Collared flycatcher

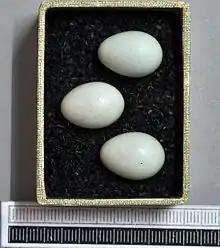
Eggs, Collection Museum Wiesbaden

Non-breeding males, females and juveniles have the black replaced by a pale brown, and may be very difficult to distinguish from other "Ficedula" flycatchers, particularly the European pied flycatcher ("F. hypoleuca") and the semicollared flycatcher ("F. semitorquata"), with which this species hybridizes to a limited extent. "F. albicollis" "vis-a-vis" "F. hypoleuca" are speciating from each other by reinforcement, as evidenced by differences between colouration in sympatry versus allopatry. This is evidence for speciation by reinforcement.